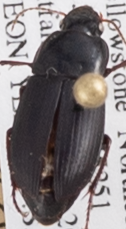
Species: Harpalus opacipennis
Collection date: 2018-06-28
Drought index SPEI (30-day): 0.814
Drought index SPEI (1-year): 2.09
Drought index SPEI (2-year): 1.106